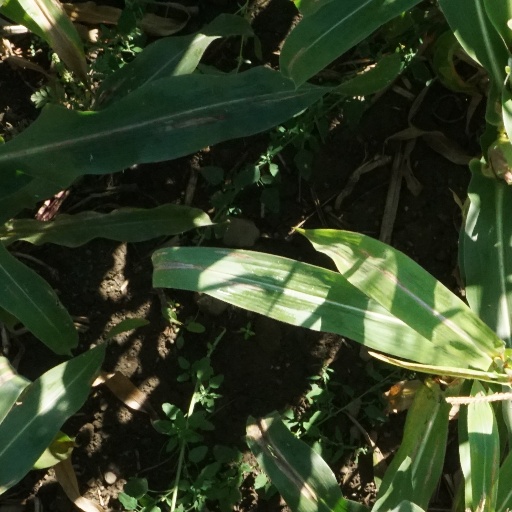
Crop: maize; corn